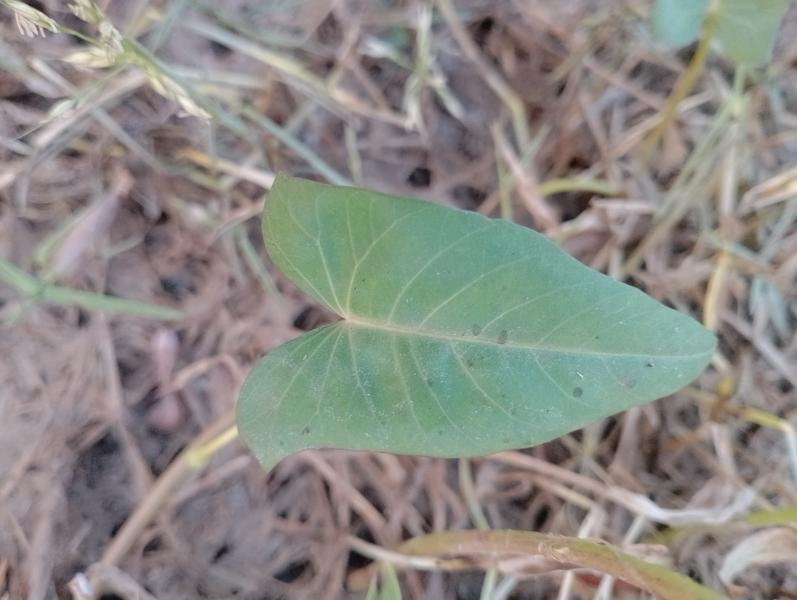
Weed species: Ipomoea aquatic